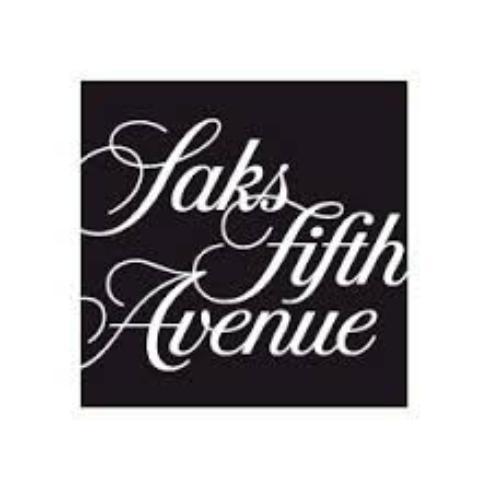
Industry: Clothes